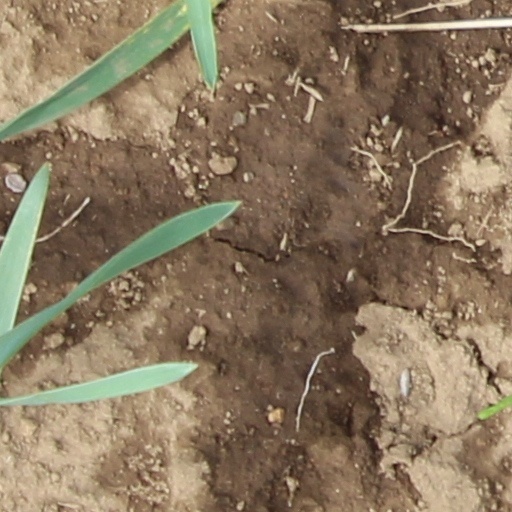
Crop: wheat